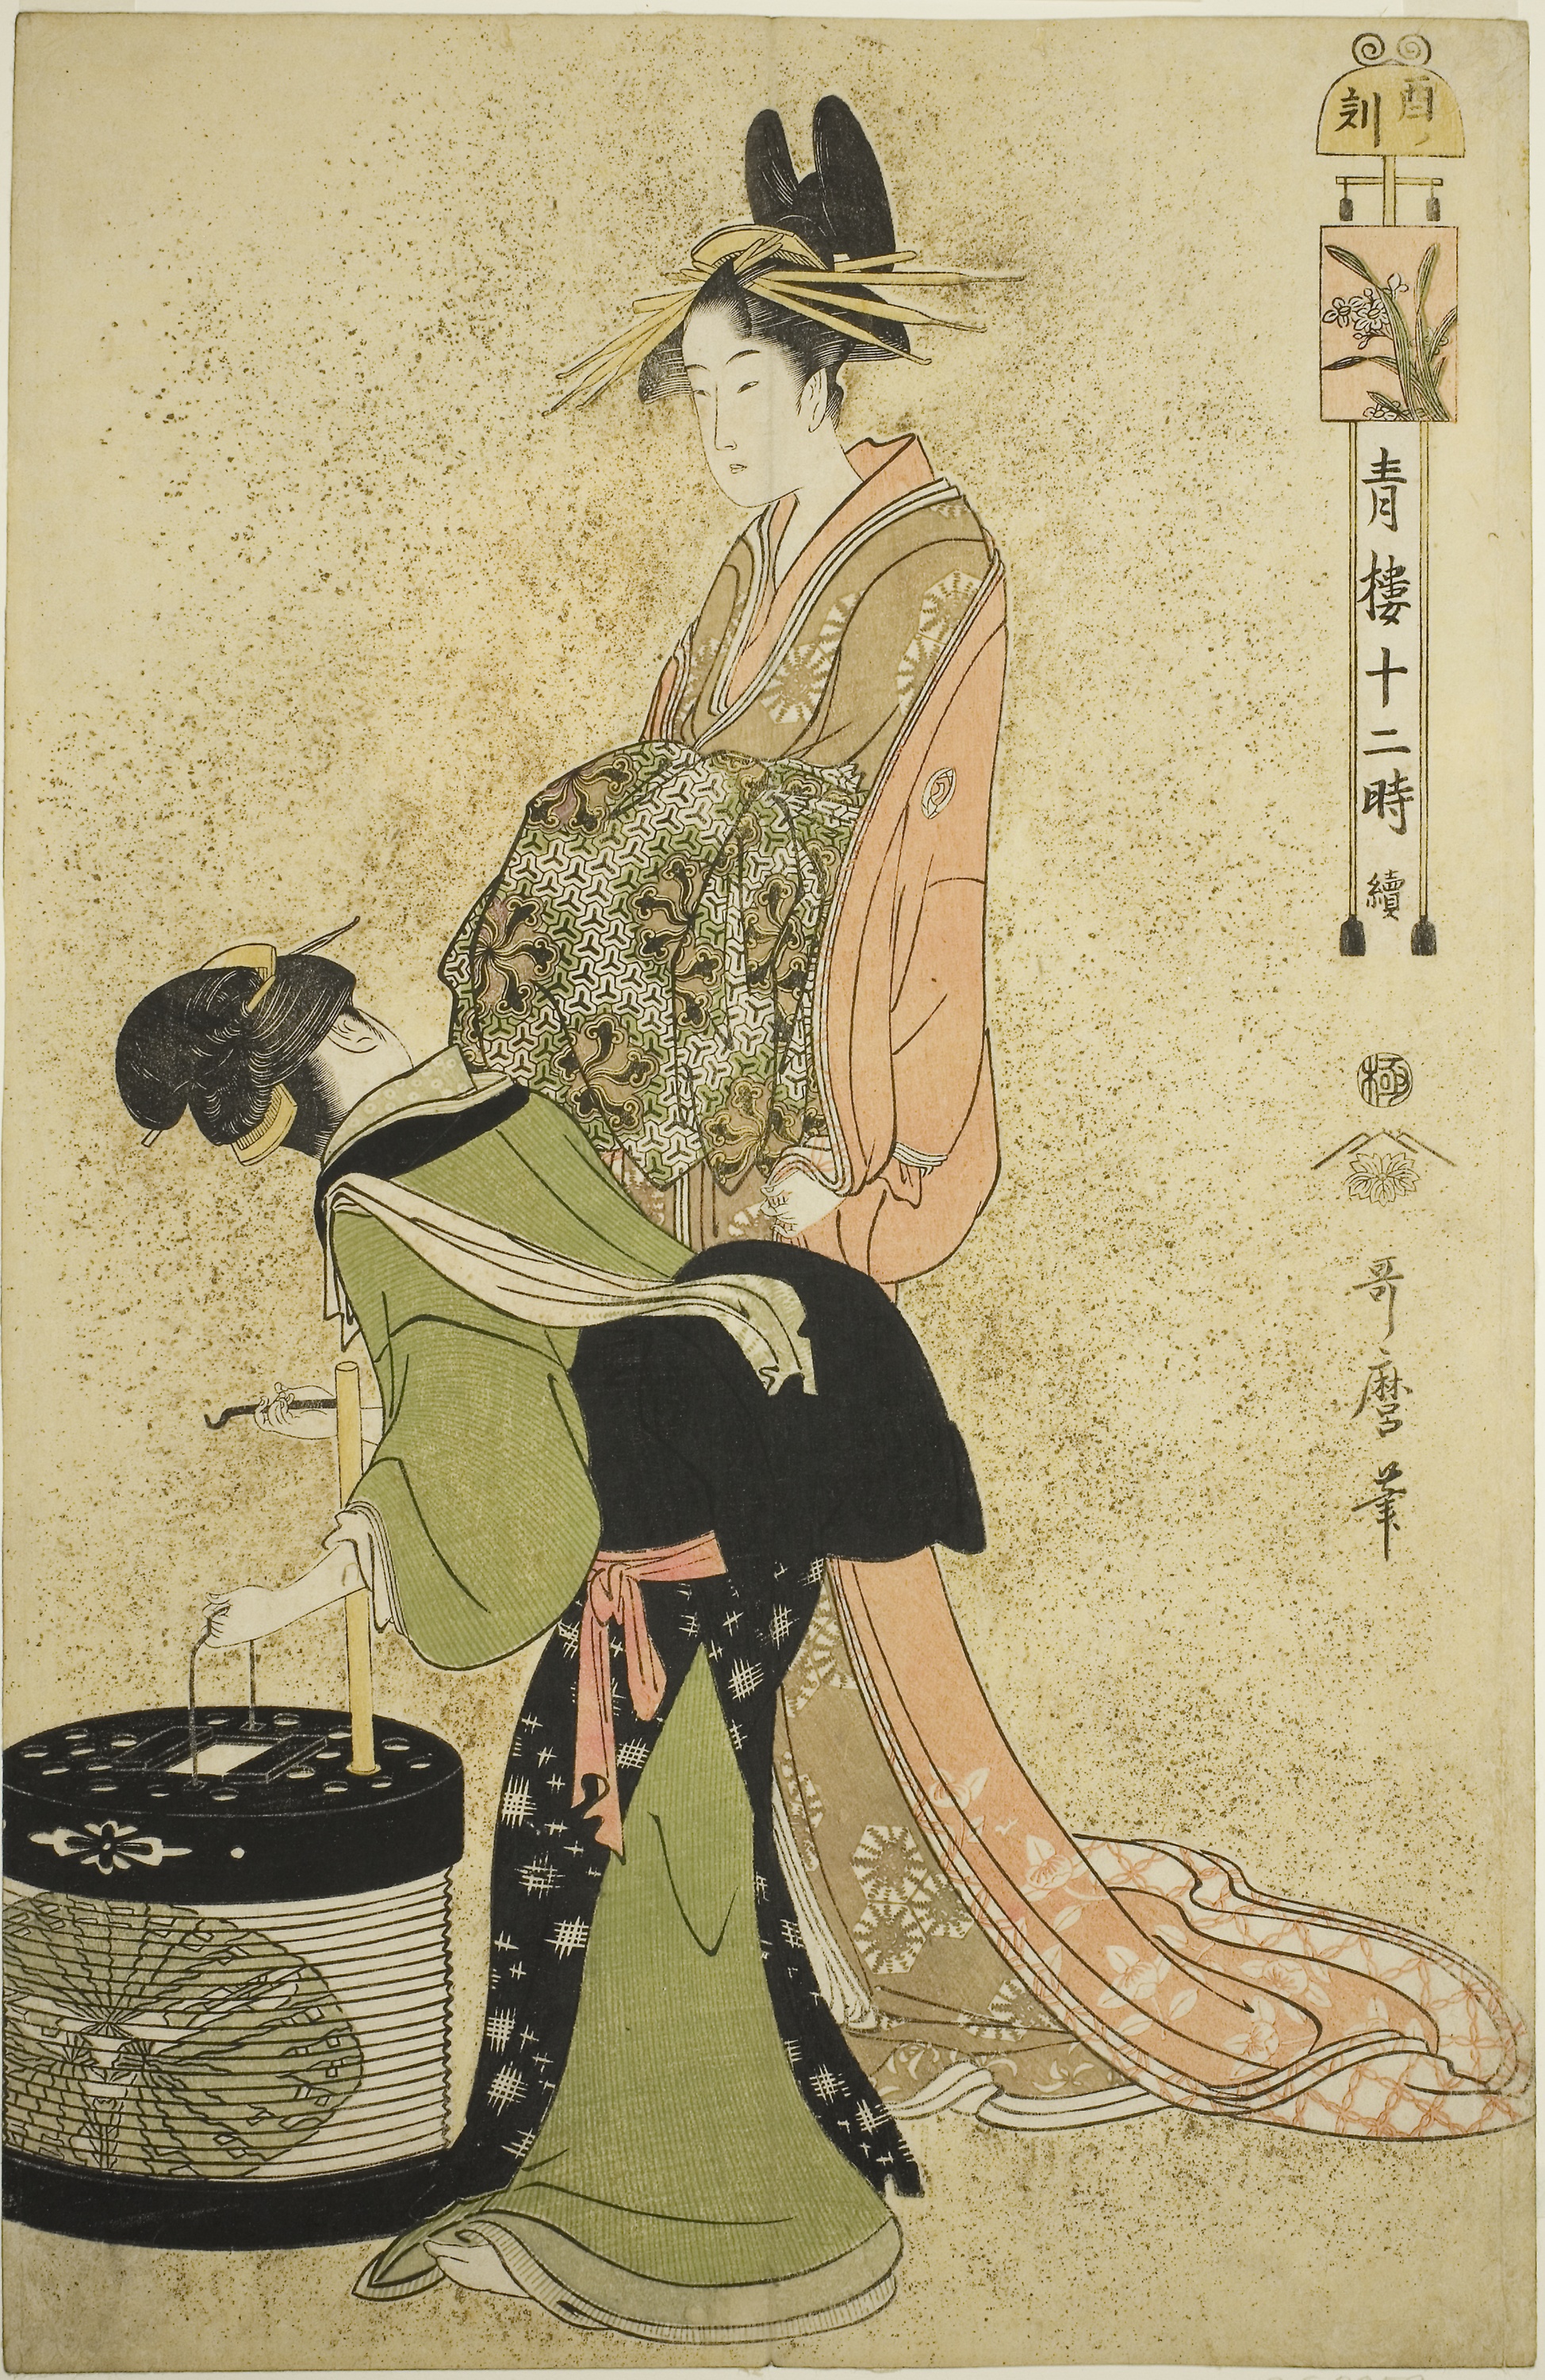
art, cartoon, illustration, retro style, visual arts, painting, fashion illustration, vintage clothing